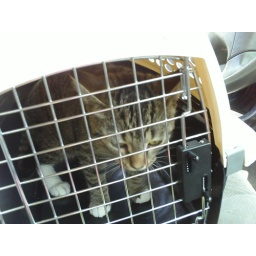
Picture of tabby in her cat carrier on the road trip home